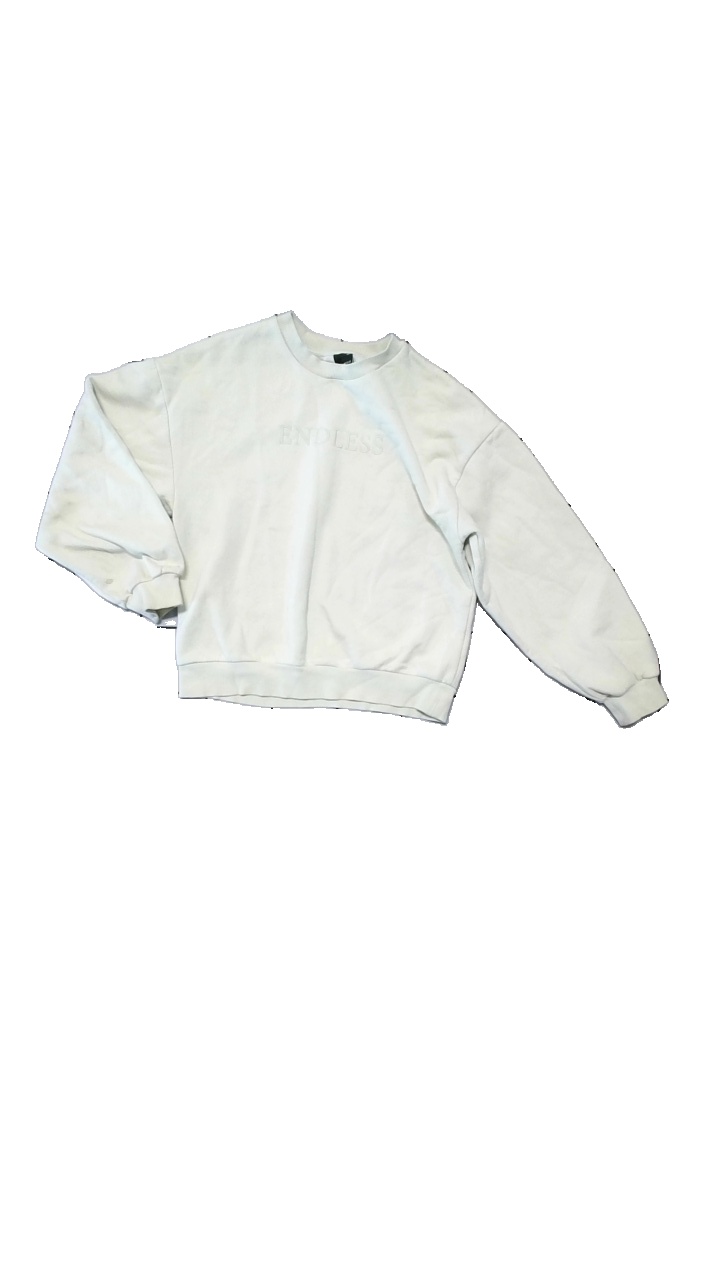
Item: Top (Ladies)
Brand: Gina Tricot
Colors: Green
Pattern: Other
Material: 70% Cotton, 30% Polyester
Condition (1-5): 2
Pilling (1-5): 2
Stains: Minor
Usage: Reuse
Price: <50